Roman Shukhevych

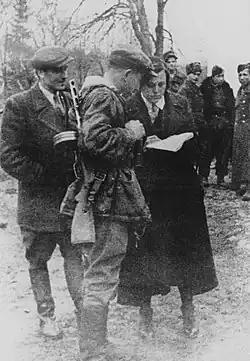
Shukhevych, Dmytro Hrytsai and in Buchach, 1943, shortly before the massacres of Poles in Volhynia and Eastern Galicia.

In spring 1943, the OUN-B's UPA launched a campaign of murder and expulsion against the Polish population of Volhynia, and in early 1944 against the Poles in Eastern Galicia. This was done as a preemptive strike in expectation of a larger Polish-Ukrainian conflict over disputed territories, which were annexed and internationally recognized as part of Poland in 1923.